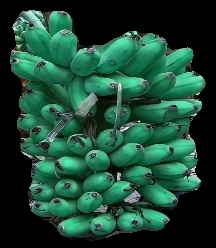
Variety: rasbale
Grade: grade1